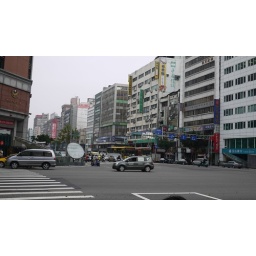
Some cross road in Taipei